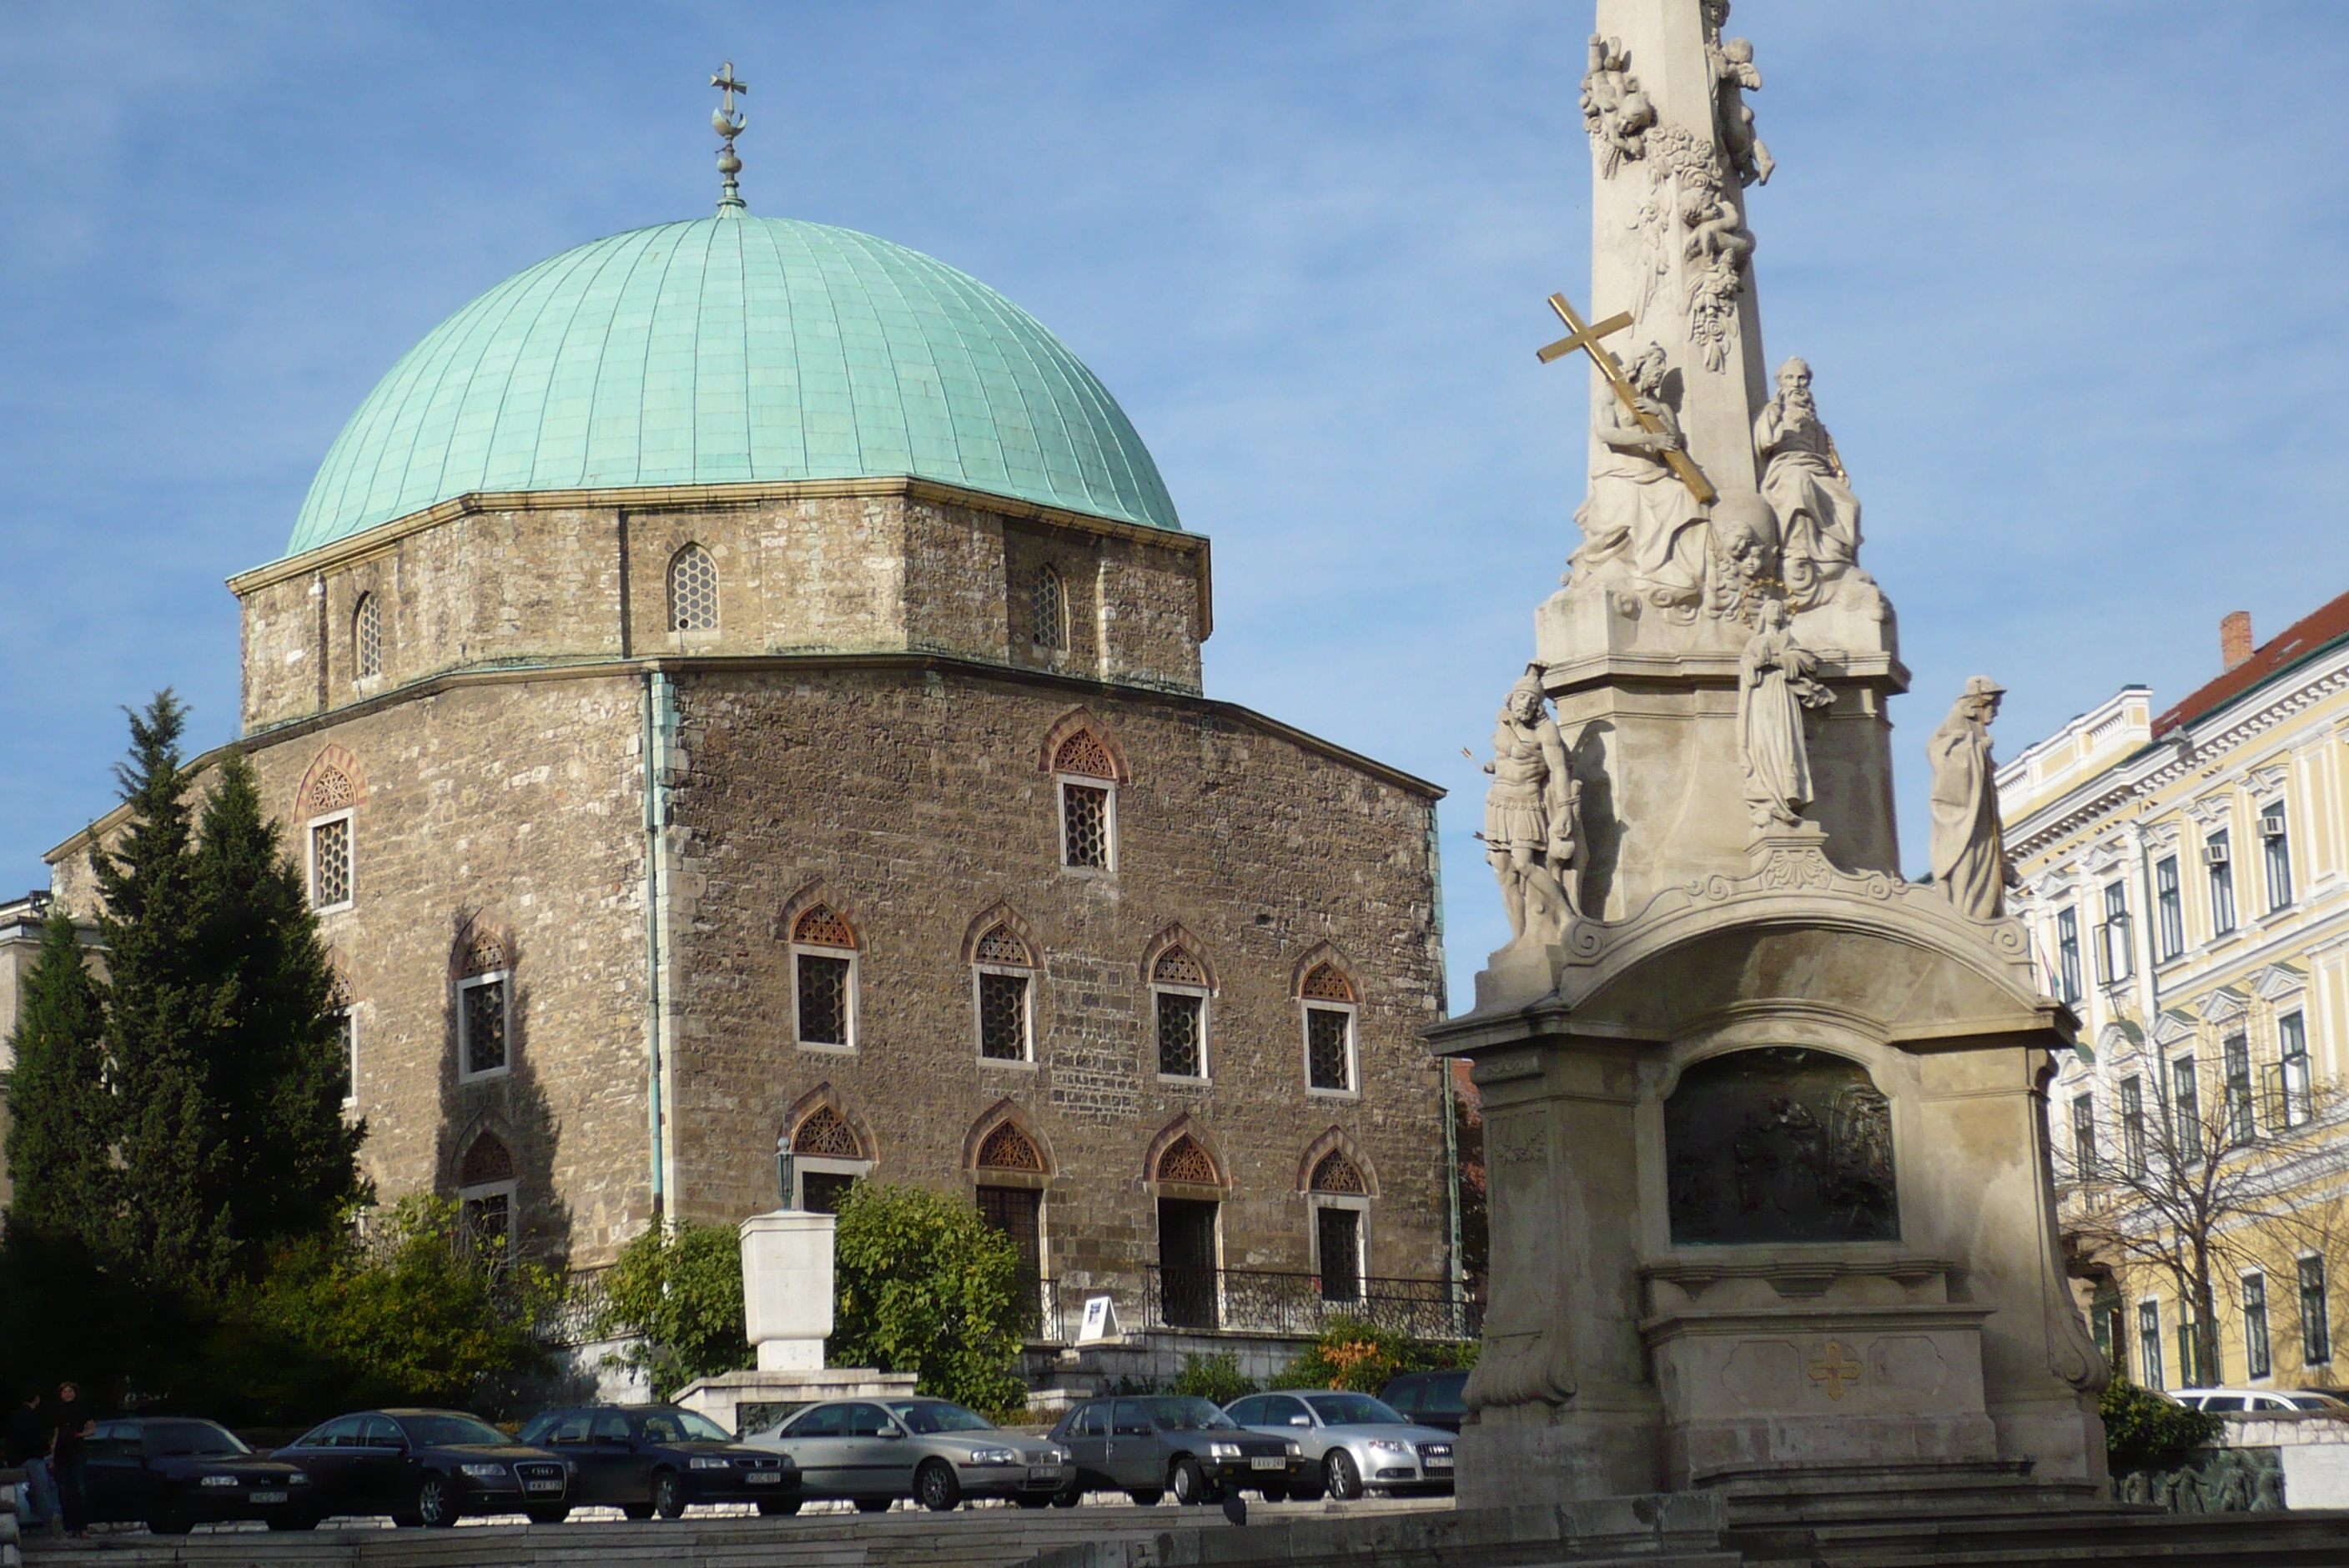
natural, sky, building, window, wheel, car, plant, tower, house, facade, turret, finial, tree, vehicle, city, monument, dome, spire, steeple, art, sculpture, arch, church, medieval architecture, byzantine architecture, statue, history, arcade, ancient history, place of worship, historic site, holy places, khanqah, roof, tourism, classical architecture, national historic landmark, baptistery, tourist attraction, chapel, monastery, stupa, castle, truck, mosque, unesco world heritage site, stately home, tire, convent, parish, listed building, tomb